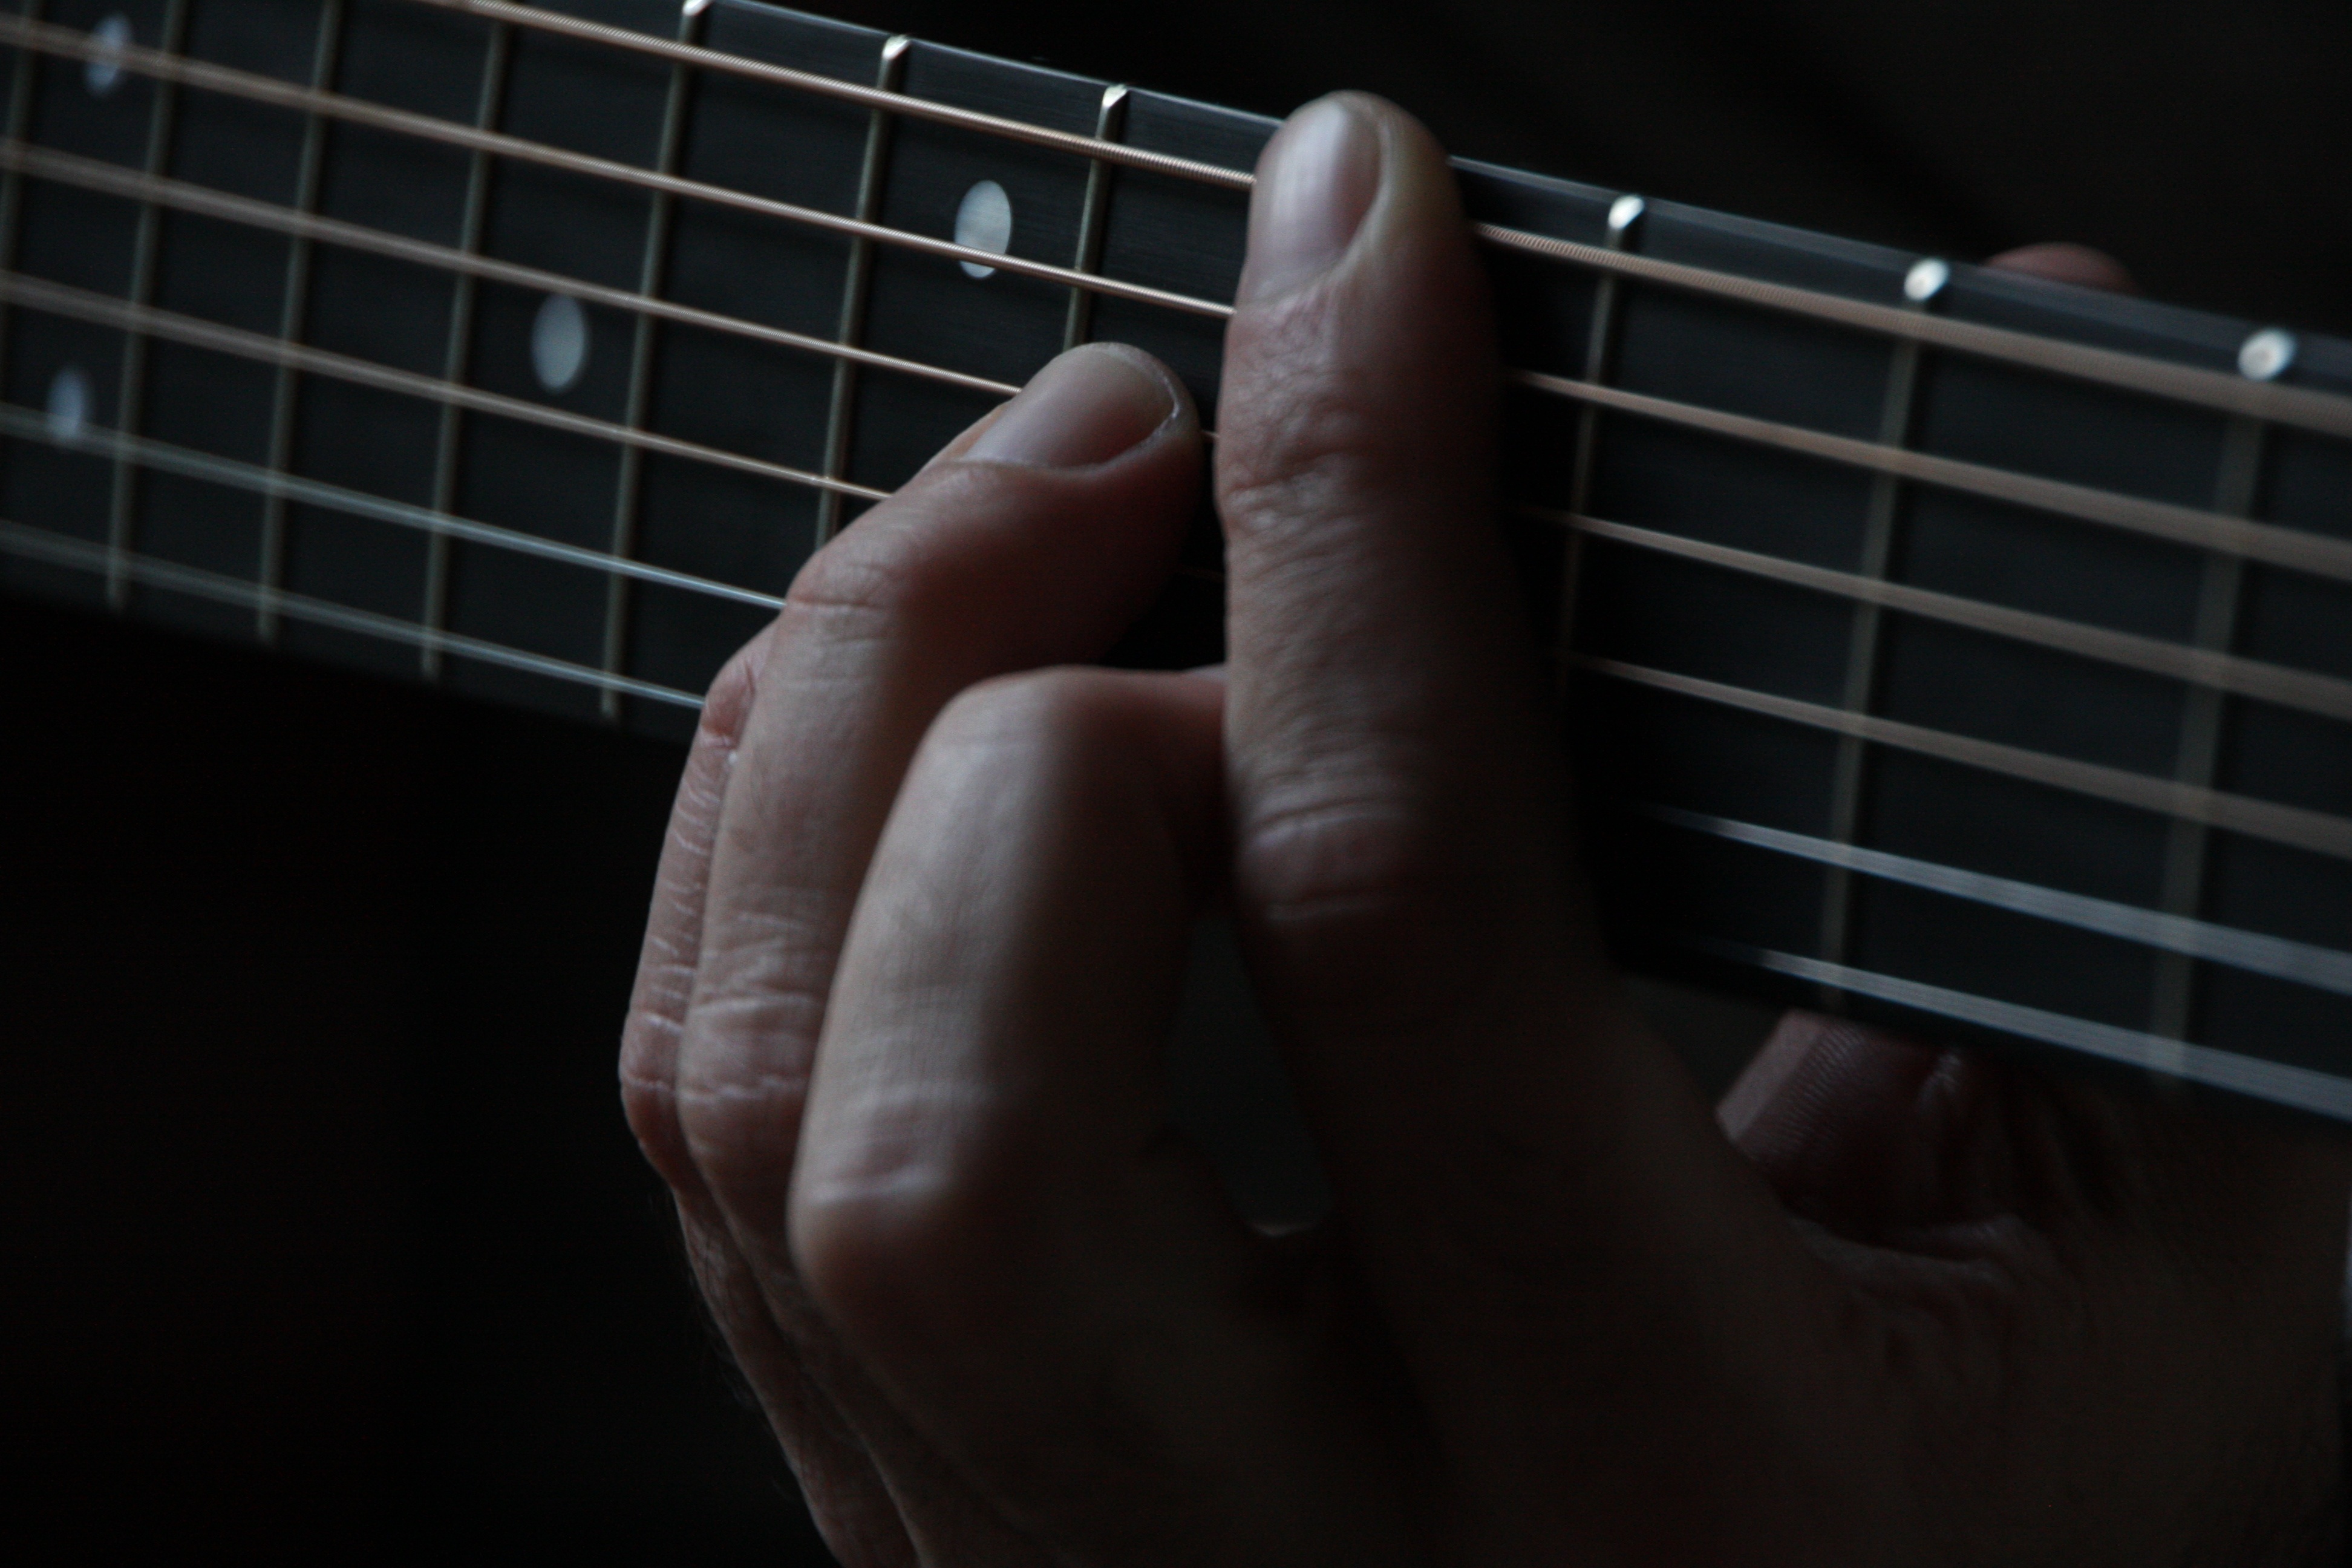
hand, rock, music, guitar, acoustic guitar, finger, equipment, macro, instrument, playing, musician, closeup, acoustic, musical instrument, close up, sound, style, strings, detail, bass guitar, entertainment, string instrument, plucked string instruments